William Greenwell

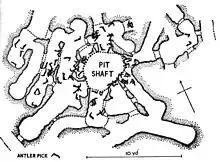
Plan of old shaft and galleries at Grimes Graves

His family estate included the site of the ancient Roman fort Longovicium. As a child he and his brother Frank would scoop out soil covering the camp, leading to his interest in archaeology. He was a founding member of the Tyneside Naturalists' Field Club in 1846, and later that year toured Germany and Italy. In August 1852 he presented a paper at an Archaeological Institute there. In March 1864, he excavated fourteen barrows at Danes Graves a site of the Arras Culture of the British Iron Age and was subsequently criticised by William Harrison-Broadley for his poor excavation technique. In 1868, Greenwell excavated 76 inhumation burials from the Anglian cemetery at Uncleby. Greenwell undertook a large-scale excavation of 53 barrows at Danes Graves with John Robert Mortimer between 1897–98. Greenwell is also noted for his work on the Grimes Graves along with his treatises on electrum coinage of Cyzicus, and cataloguing of the Late Bronze Age finds from Heathery Burn Cave.